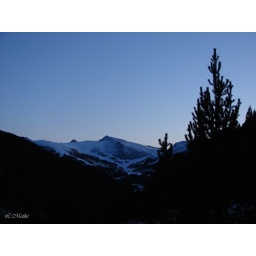
Andorra night sky in the mountains